W. H. R. Rivers

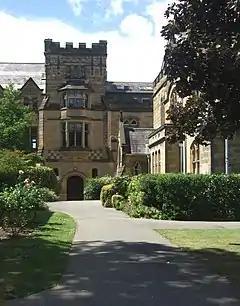
Tonbridge School where Rivers and his brother Charles were day-boys

William, known as "Willie" throughout his childhood, appears to have been named after his famous uncle of "Victory" fame; there was also a longstanding family tradition whereby the eldest son of every line would be baptised by that name. The origin of "Halse" is unclear. There may be some naval connection, as it has been suggested that it could have been the name of someone serving alongside his uncle. Slobodin states that it is probable that the second "Rivers" entered his name as a result of a clerical error on the baptismal certificate, but since the register is filled in by his father's hand, and his father performed the ceremony, this seems unlikely. Slobodin notes a mistake on the registry of his birth, but it is that his name was changed from the mistaken "William False Rivers Rivers" to its later form, with "Halse" as the second name. This suggests that "Rivers" was intended as a given name as well as a surname.